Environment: real
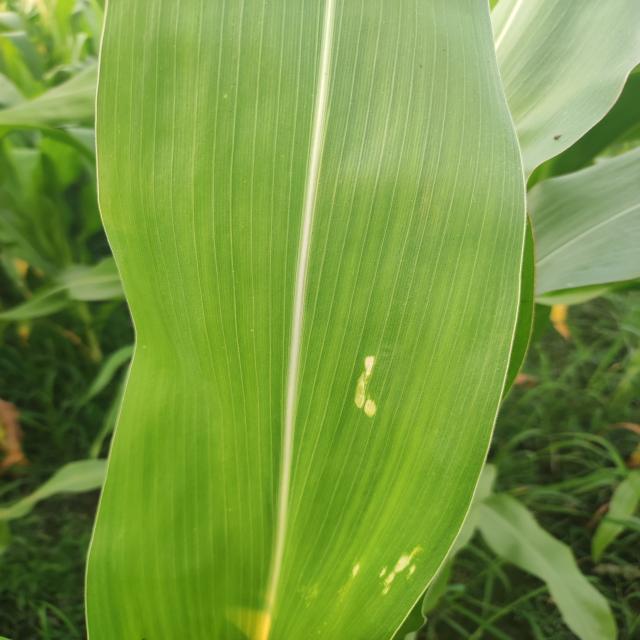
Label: northern_corn_leaf_blight